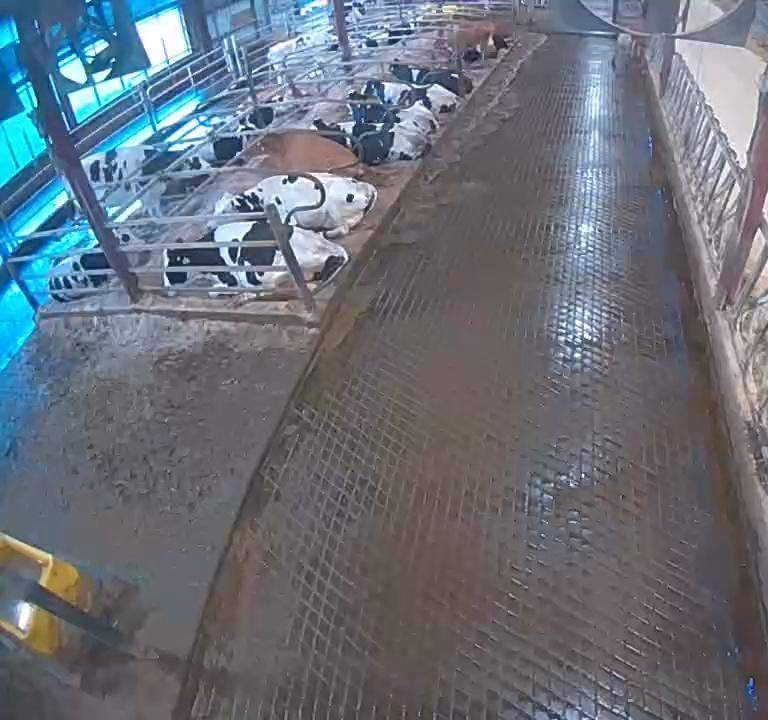
Number of cows: 12